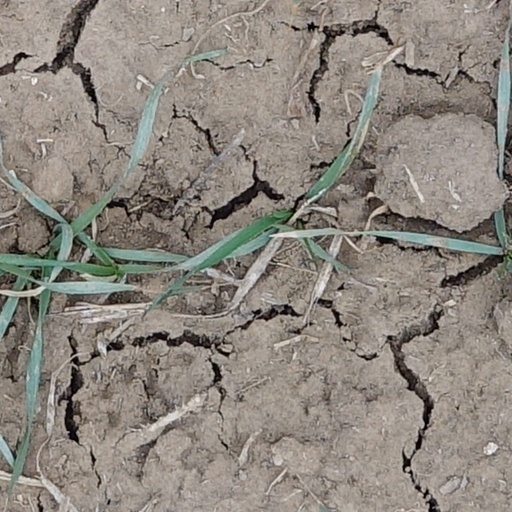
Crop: wheat